William Kempe

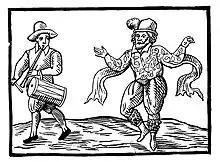
Woodcut of Kempe (right) morris dancing from "Nine Days Wonder" (1600)

William Kempe ( 1560 – 1603), commonly referred to as Will Kemp, was an English actor and dancer who specialised in comic roles. He was best known as one of the original stage actors in early dramas by William Shakespeare, and roles associated with his name may have included the comic creation Falstaff. His contemporaries considered him to be a successor to the great clown of the previous generation, Richard Tarlton.